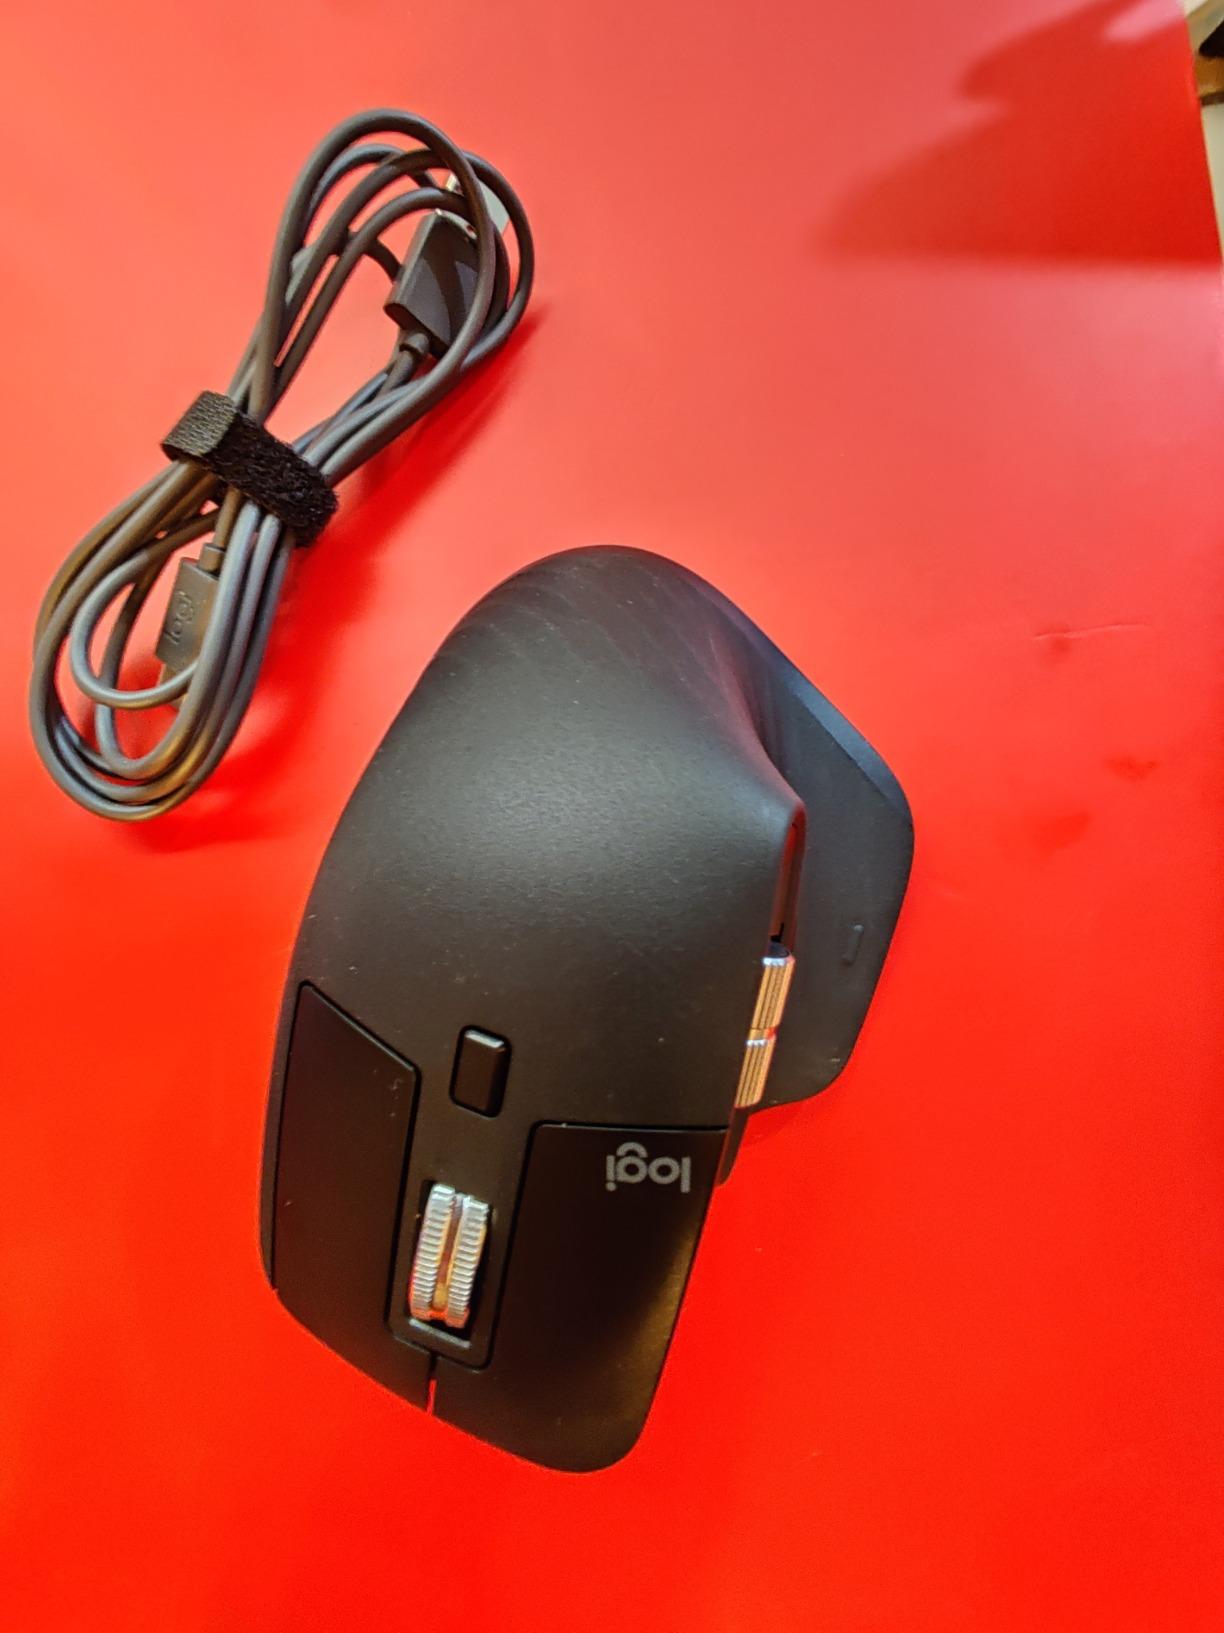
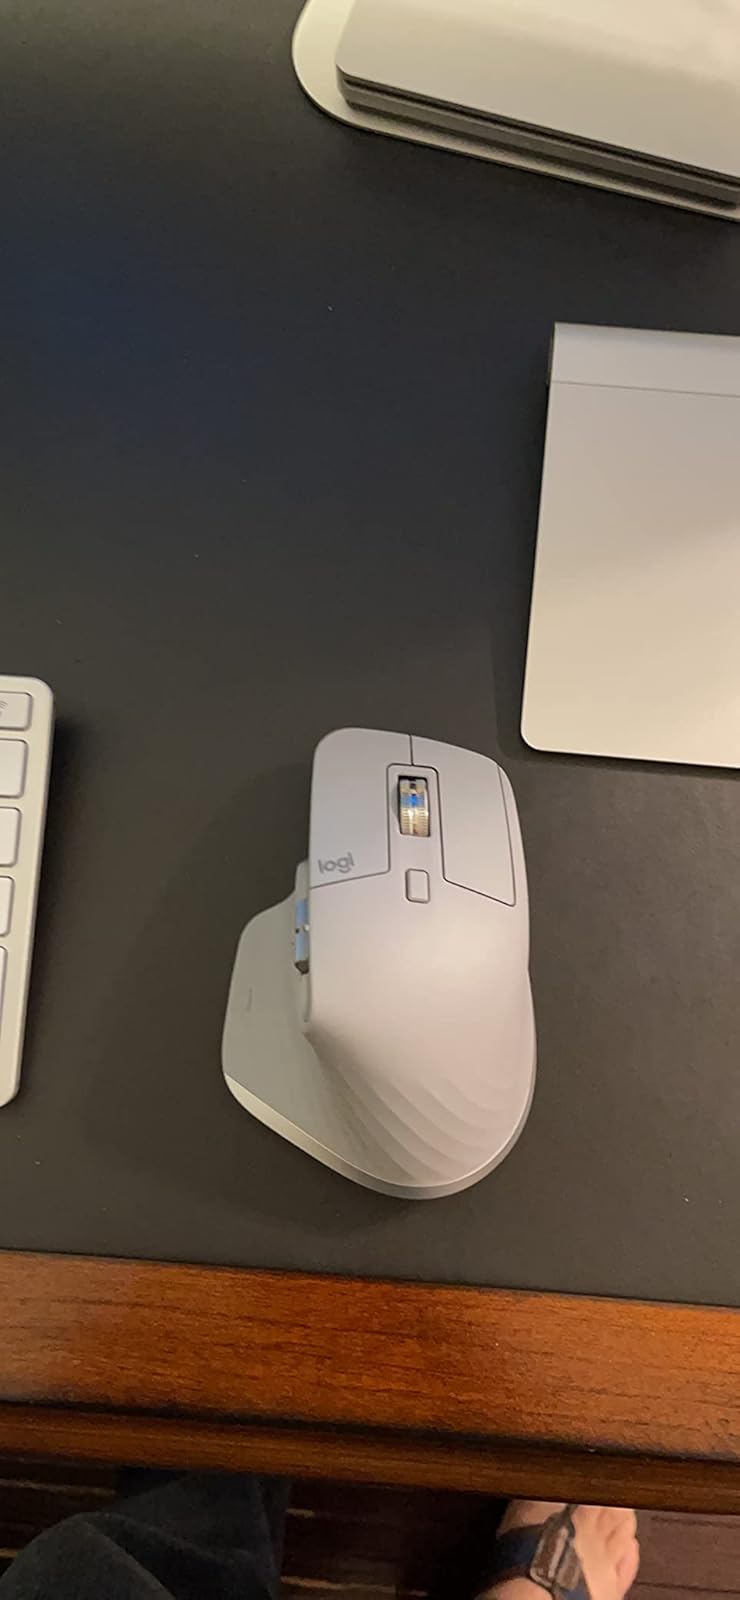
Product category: mouse
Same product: no